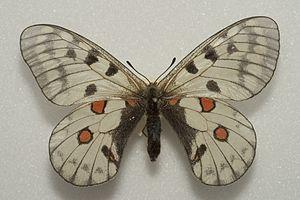
Parnassius est un genre de lépidoptères appartenant à la famille des Papilionidae et à la sous-famille des Parnassiinae. Ses espèces sont appelées les Apollons, en référence au dieu grec éponyme. Elles sont originaires des régions circumpolaires et surtout montagneuses de l'hémisphère nord. Elles sont assez variables en forme et en coloration. Elles montrent une adaptation à la vie en altitude appelée mélanisme d'altitude avec des colorations plus foncées du corps et de la base des ailes qui permettent un réchauffement rapide de l'animal au soleil.
Parnassius bremeri est une espèce d'insectes lépidoptères de la famille des Papilionidae, de la sous-famille des Parnassiinae et du genre Parnassius.